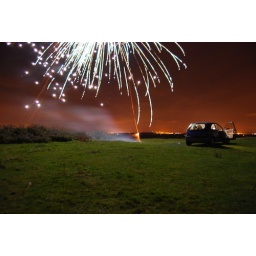
fire works in plastic bottles